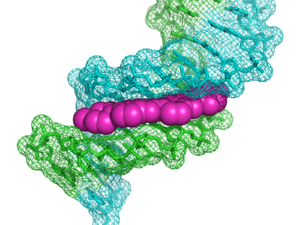
Les colorants Hoechst font partie de la famille des colorants à l'aide de marqueurs fluorescents utilisés pour marquer l'ADN. Ces composés, de la famille des bisbenzimides, ont été initialement développés par Hoechst AG qui numérotait ses créations. Ainsi, le Hoechst 33342 est le composé nᵒ 33342 développé par cette entreprise. Il existe trois composés similaires de coloration de l'ADN : le Hoechst 33258, le Hoechst 33342 et le Hoechst 34580. Les colorants Hoechst 33258 et Hoechst 33342 sont les plus fréquents et possèdent des spectres d'excitation/émission similaires. Le Hoechst 33342 a une perméabilité cellulaire dix fois plus grande que le H33258.